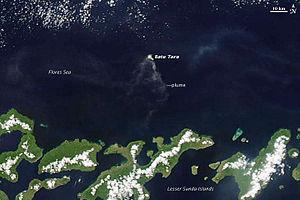
Batu Tara est une île volcanique d'Indonésie.